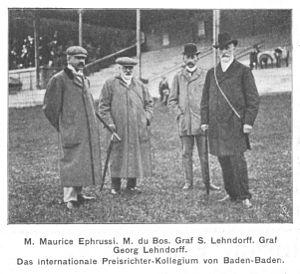
Maurice Ephrussi est un banquier français né le 18 novembre 1849 à Odessa et mort le 29 octobre 1916 à Paris.